Caracas

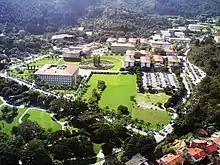
Simón Bolívar University, Caracas

Caracas is Venezuela's cultural capital, with many restaurants, theaters, museums, and shopping centers. The city is home to many immigrants from Spain, Italy, Portugal, the Middle East, Germany, China, and other Latin American countries.